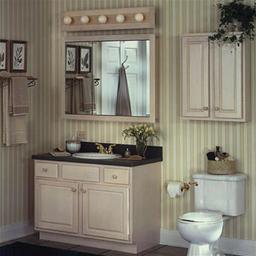
Room type: kitchen